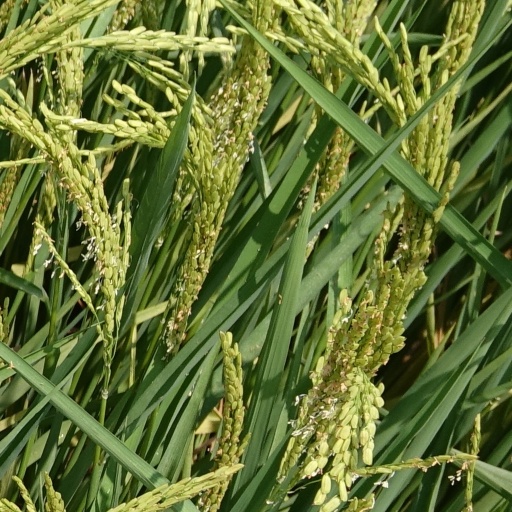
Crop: rice